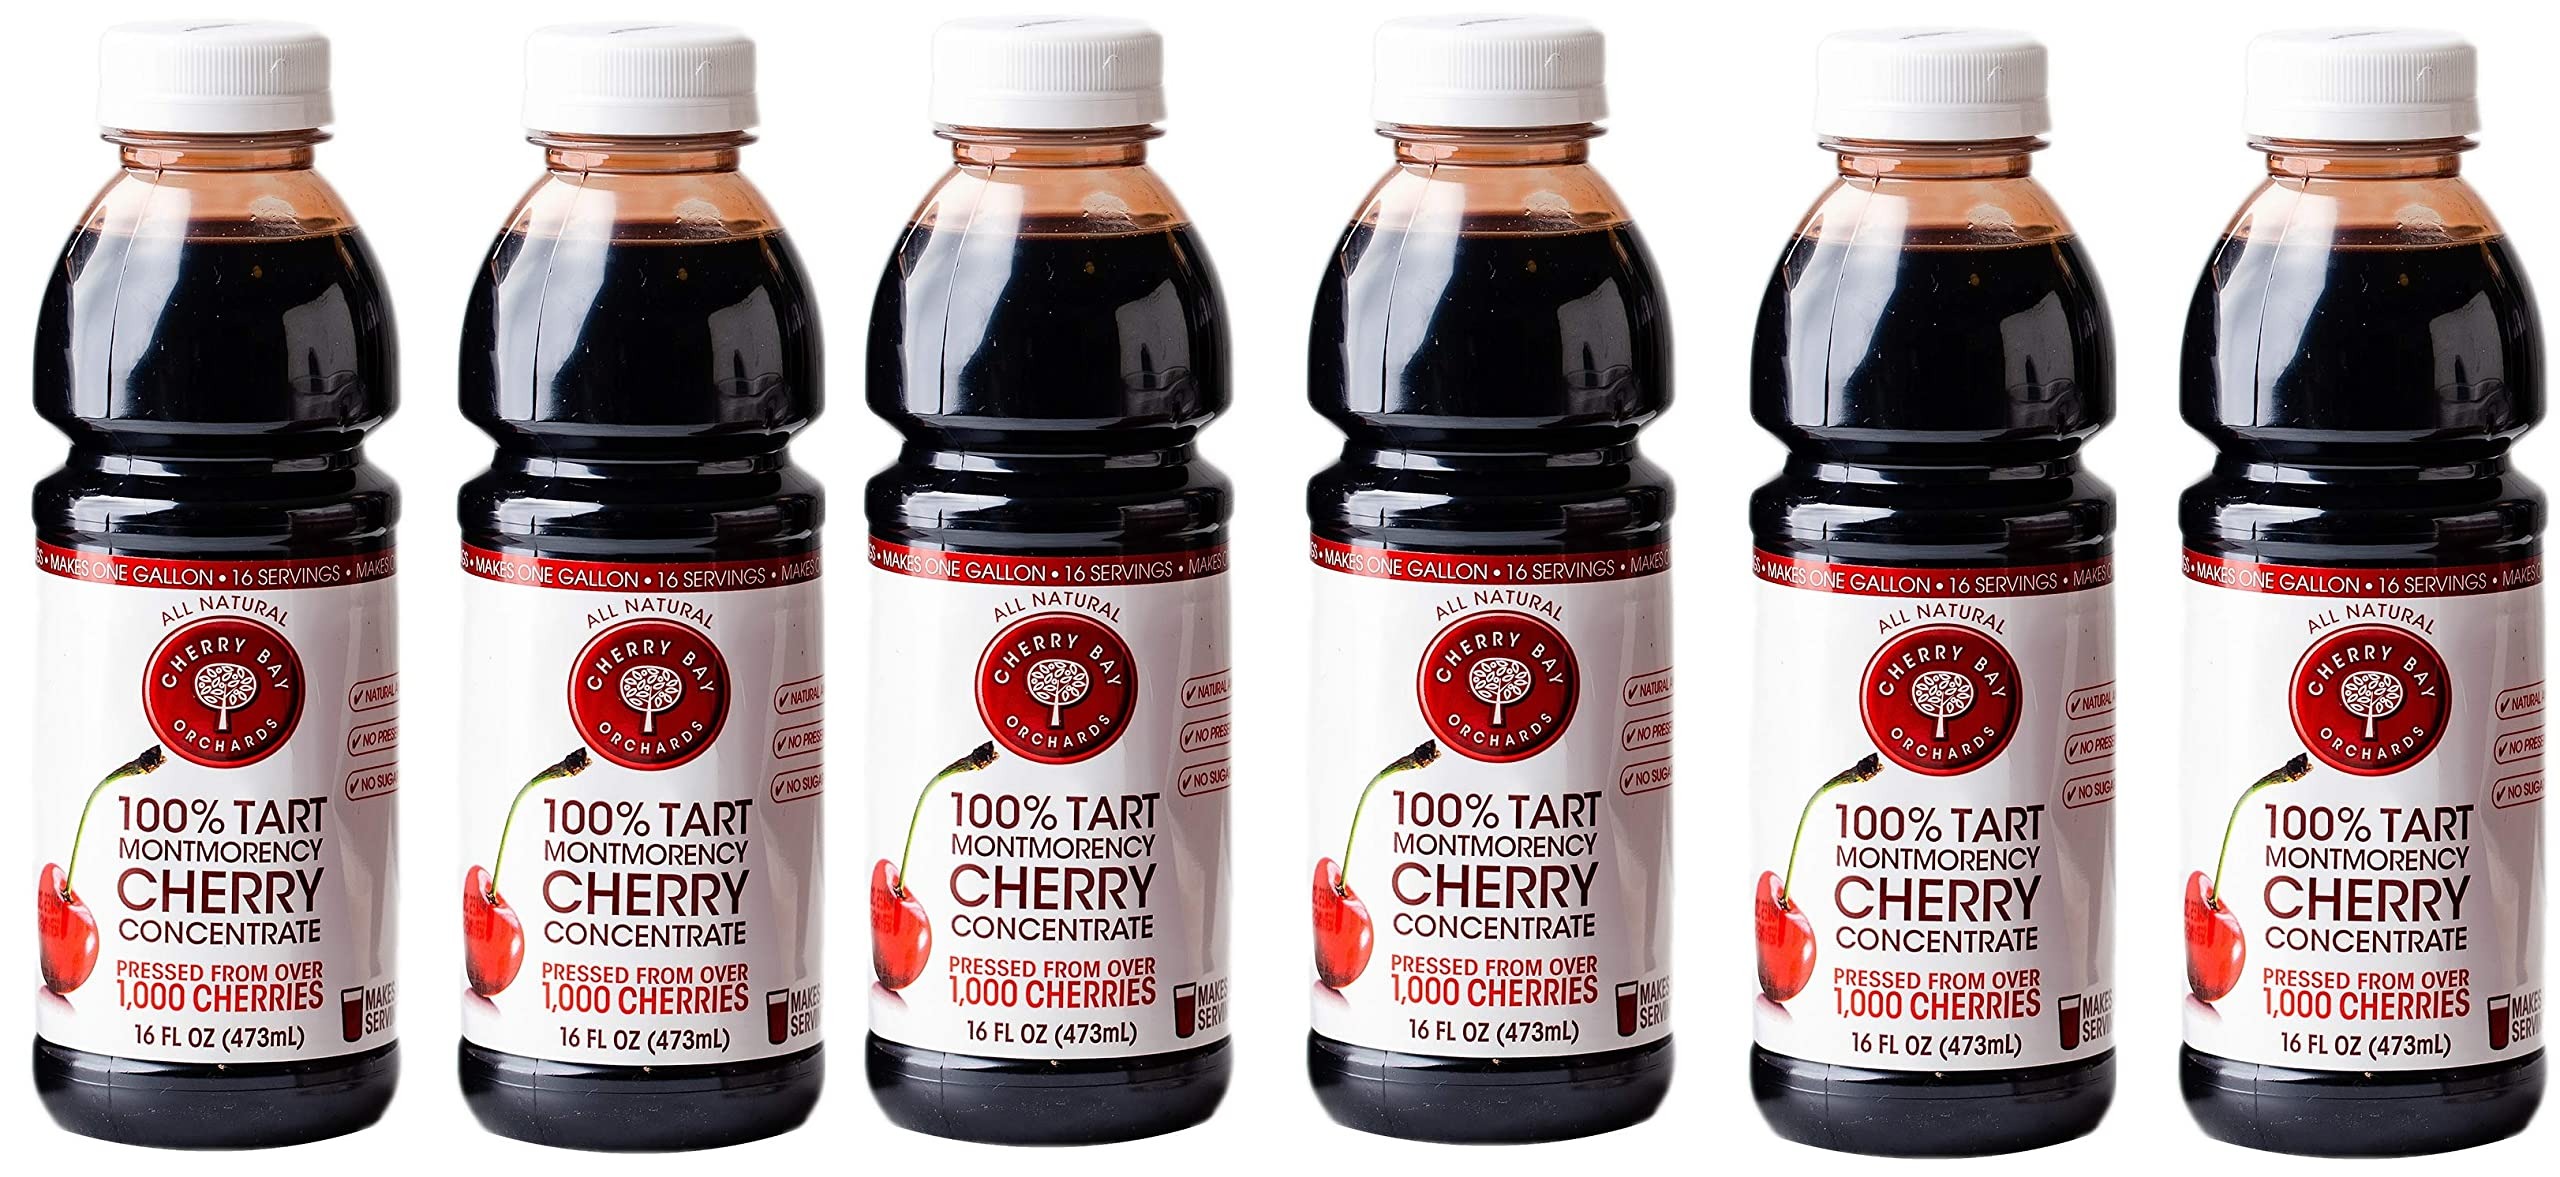
Item Name: Cherry Bay Orchards Tart Cherry Concentrate - 32oz Bottle 3 Pack - All Natural Juice to Promote Healthy Sleep - Gluten Free, Natural Antioxidants, No Added Sugar or Preservatives
Bullet Point 1: Enjoy the lasting benefits of the Montmorency tart cherry for unmatched flavor and a natural sleep aid
Bullet Point 2: Proudly made from tart cherries grown in the USA, this juice concentrate is never blended with imported fruit
Bullet Point 3: Each convenient and easy-to-use bottle is ready to mix into your favorite drink to promote your overall well-being
Bullet Point 4: Support your body's health with our tart cherry juice concentrate that is free of artificial flavors, color or additives
Bullet Point 5: Use this Tart Cherry Concentrate as a natural alternative to chocolate. Our concentrate doesn't contain any caffeine or hydrogenated oils.
Value: 96.0
Unit: Fl Oz

Price: 48.745